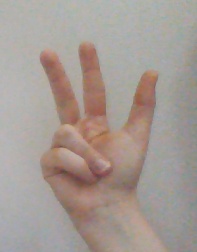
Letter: al